Malik Khoshaba

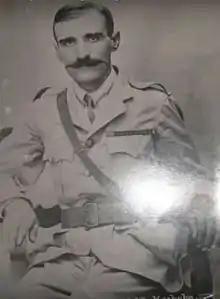
Malik Khoshaba in military gear in 1918

Malik Khoshaba Yousif Zaia was an Assyrian tribal leader (or "malik") of the Tyari tribe ("Bit Tyareh") who played a significant role in the Assyrian independence movement during World War I.